Ronchaux

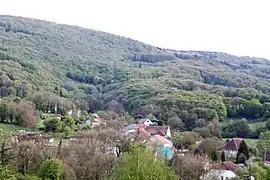
A general view of Ronchaux

Ronchaux is a commune in the Doubs department in the Bourgogne-Franche-Comté region in eastern France.